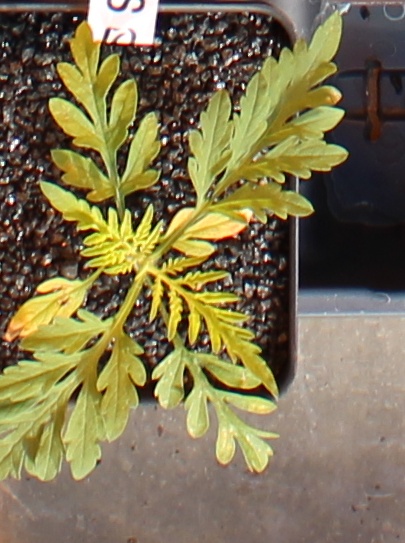
Label: Ragweed